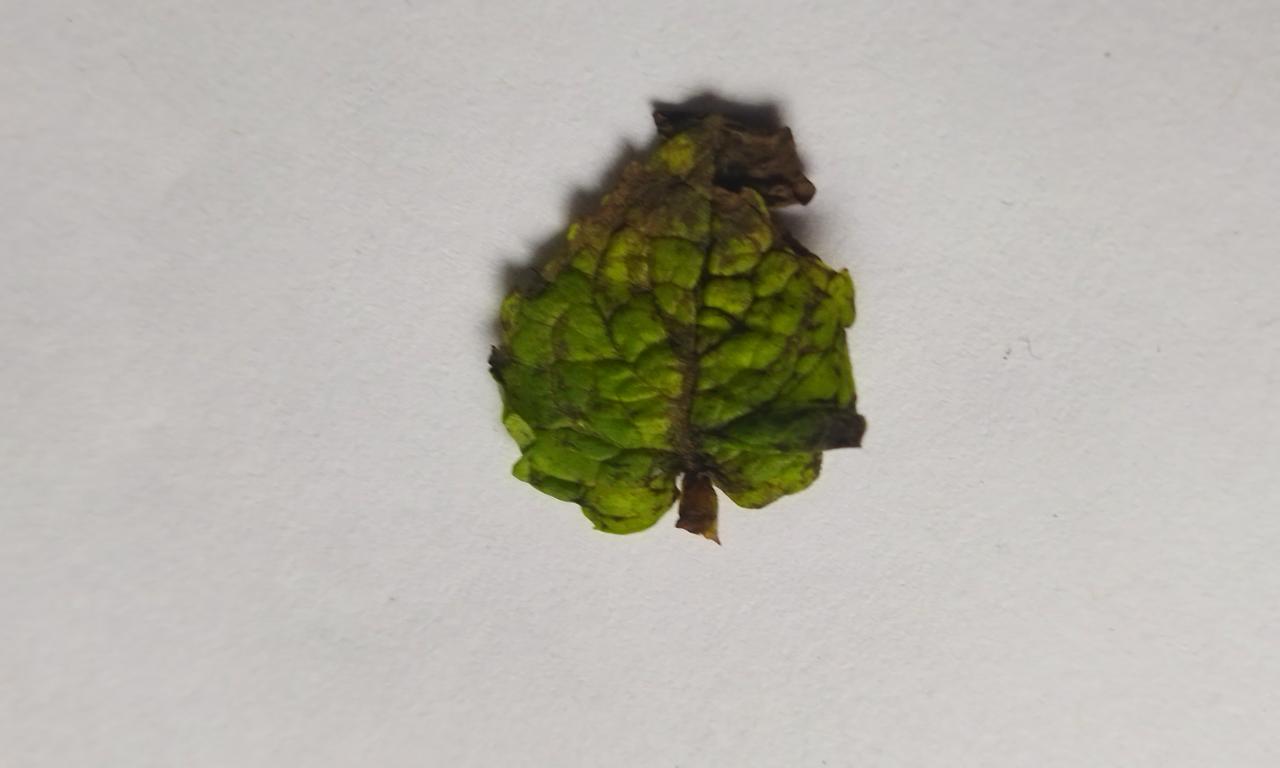
Label: Spoiled